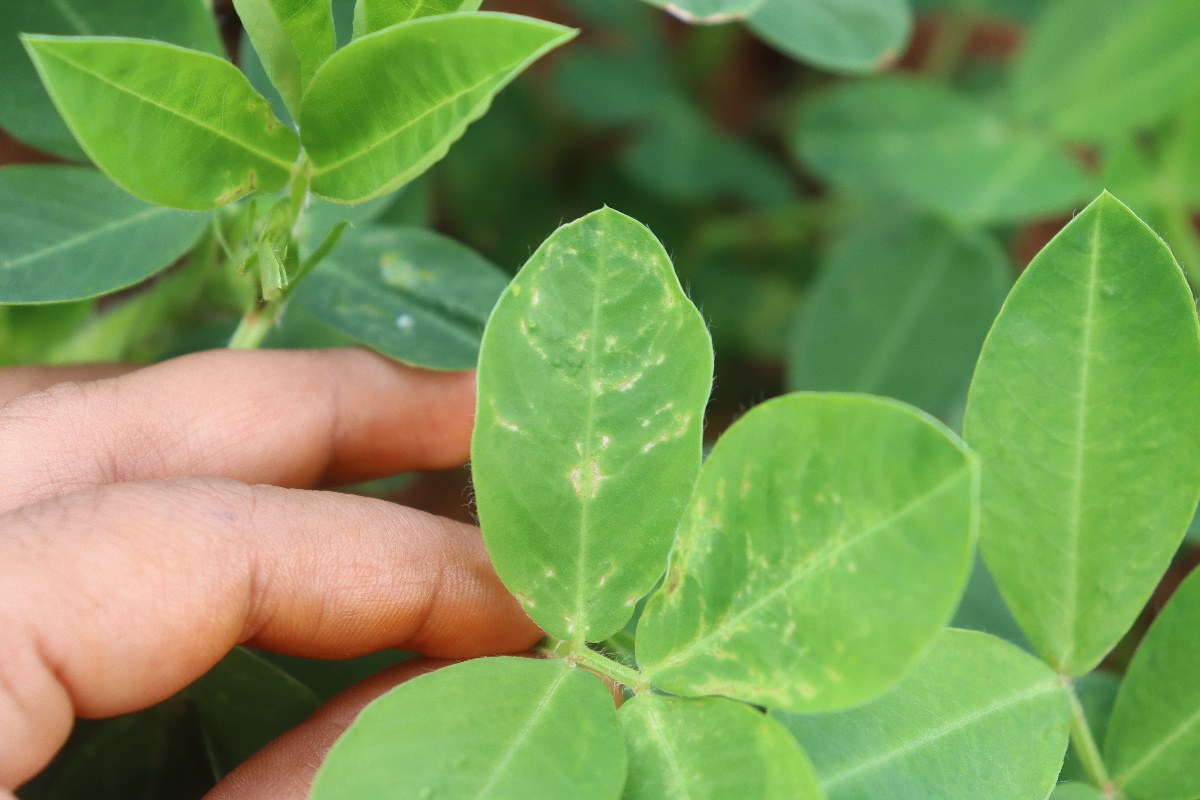
Label: healthy leaf